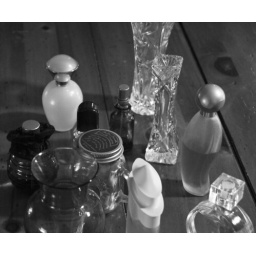
Almost all the glass bottles and vases are in focus.